Quandamooka people

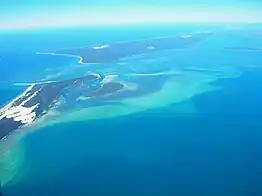
Moreton Bay, Moreton Island, Stradbroke Island and the rest of Redland Bay islands are the traditional homes of the Quandamooka people

The Quandamooka people are Aboriginal Australians who live around Moreton Bay in Southeastern Queensland. They are composed of three distinct tribes, the Nunukul, the Goenpul and the Ngugi, and they live primarily on Moreton and North Stradbroke Islands, that form the eastern side of the bay. Many were pushed out of their lands when the English colonial government established a penal colony near there in 1824. Each group has its own language. A number of local food sources are utilised by the tribes.